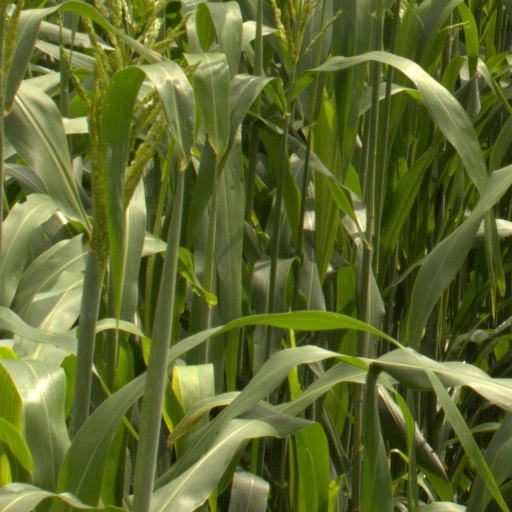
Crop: sorghum